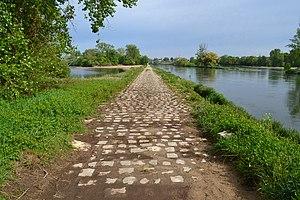
La levée de l'Escargot à Mantelot.
Le halage est un mode de traction terrestre des péniches, des coches d'eau et d'une manière générale des bateaux fluviaux, qui consiste à les faire avancer le long d’une rivière, d’un canal, au moyen d’une corde tirée jadis à force de bras ou par des chevaux, à présent par un engin automoteur.
Le passage en Loire de Mantelot est un ancien passage entre les écluses de Mantelot et des Combles, passant dans le lit même de la Loire, sur la commune de Châtillon-sur-Loire dans le département du Loiret en région Centre.